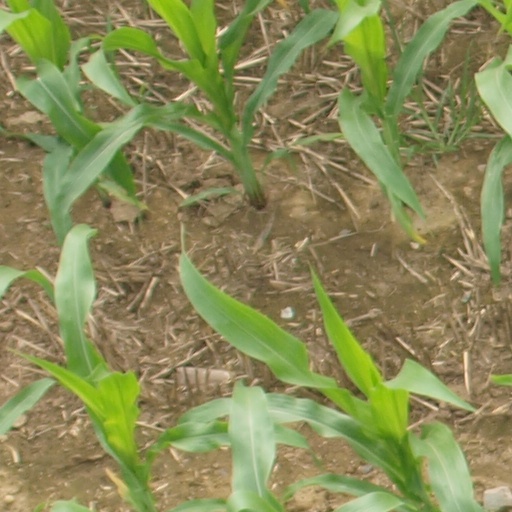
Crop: maize; corn